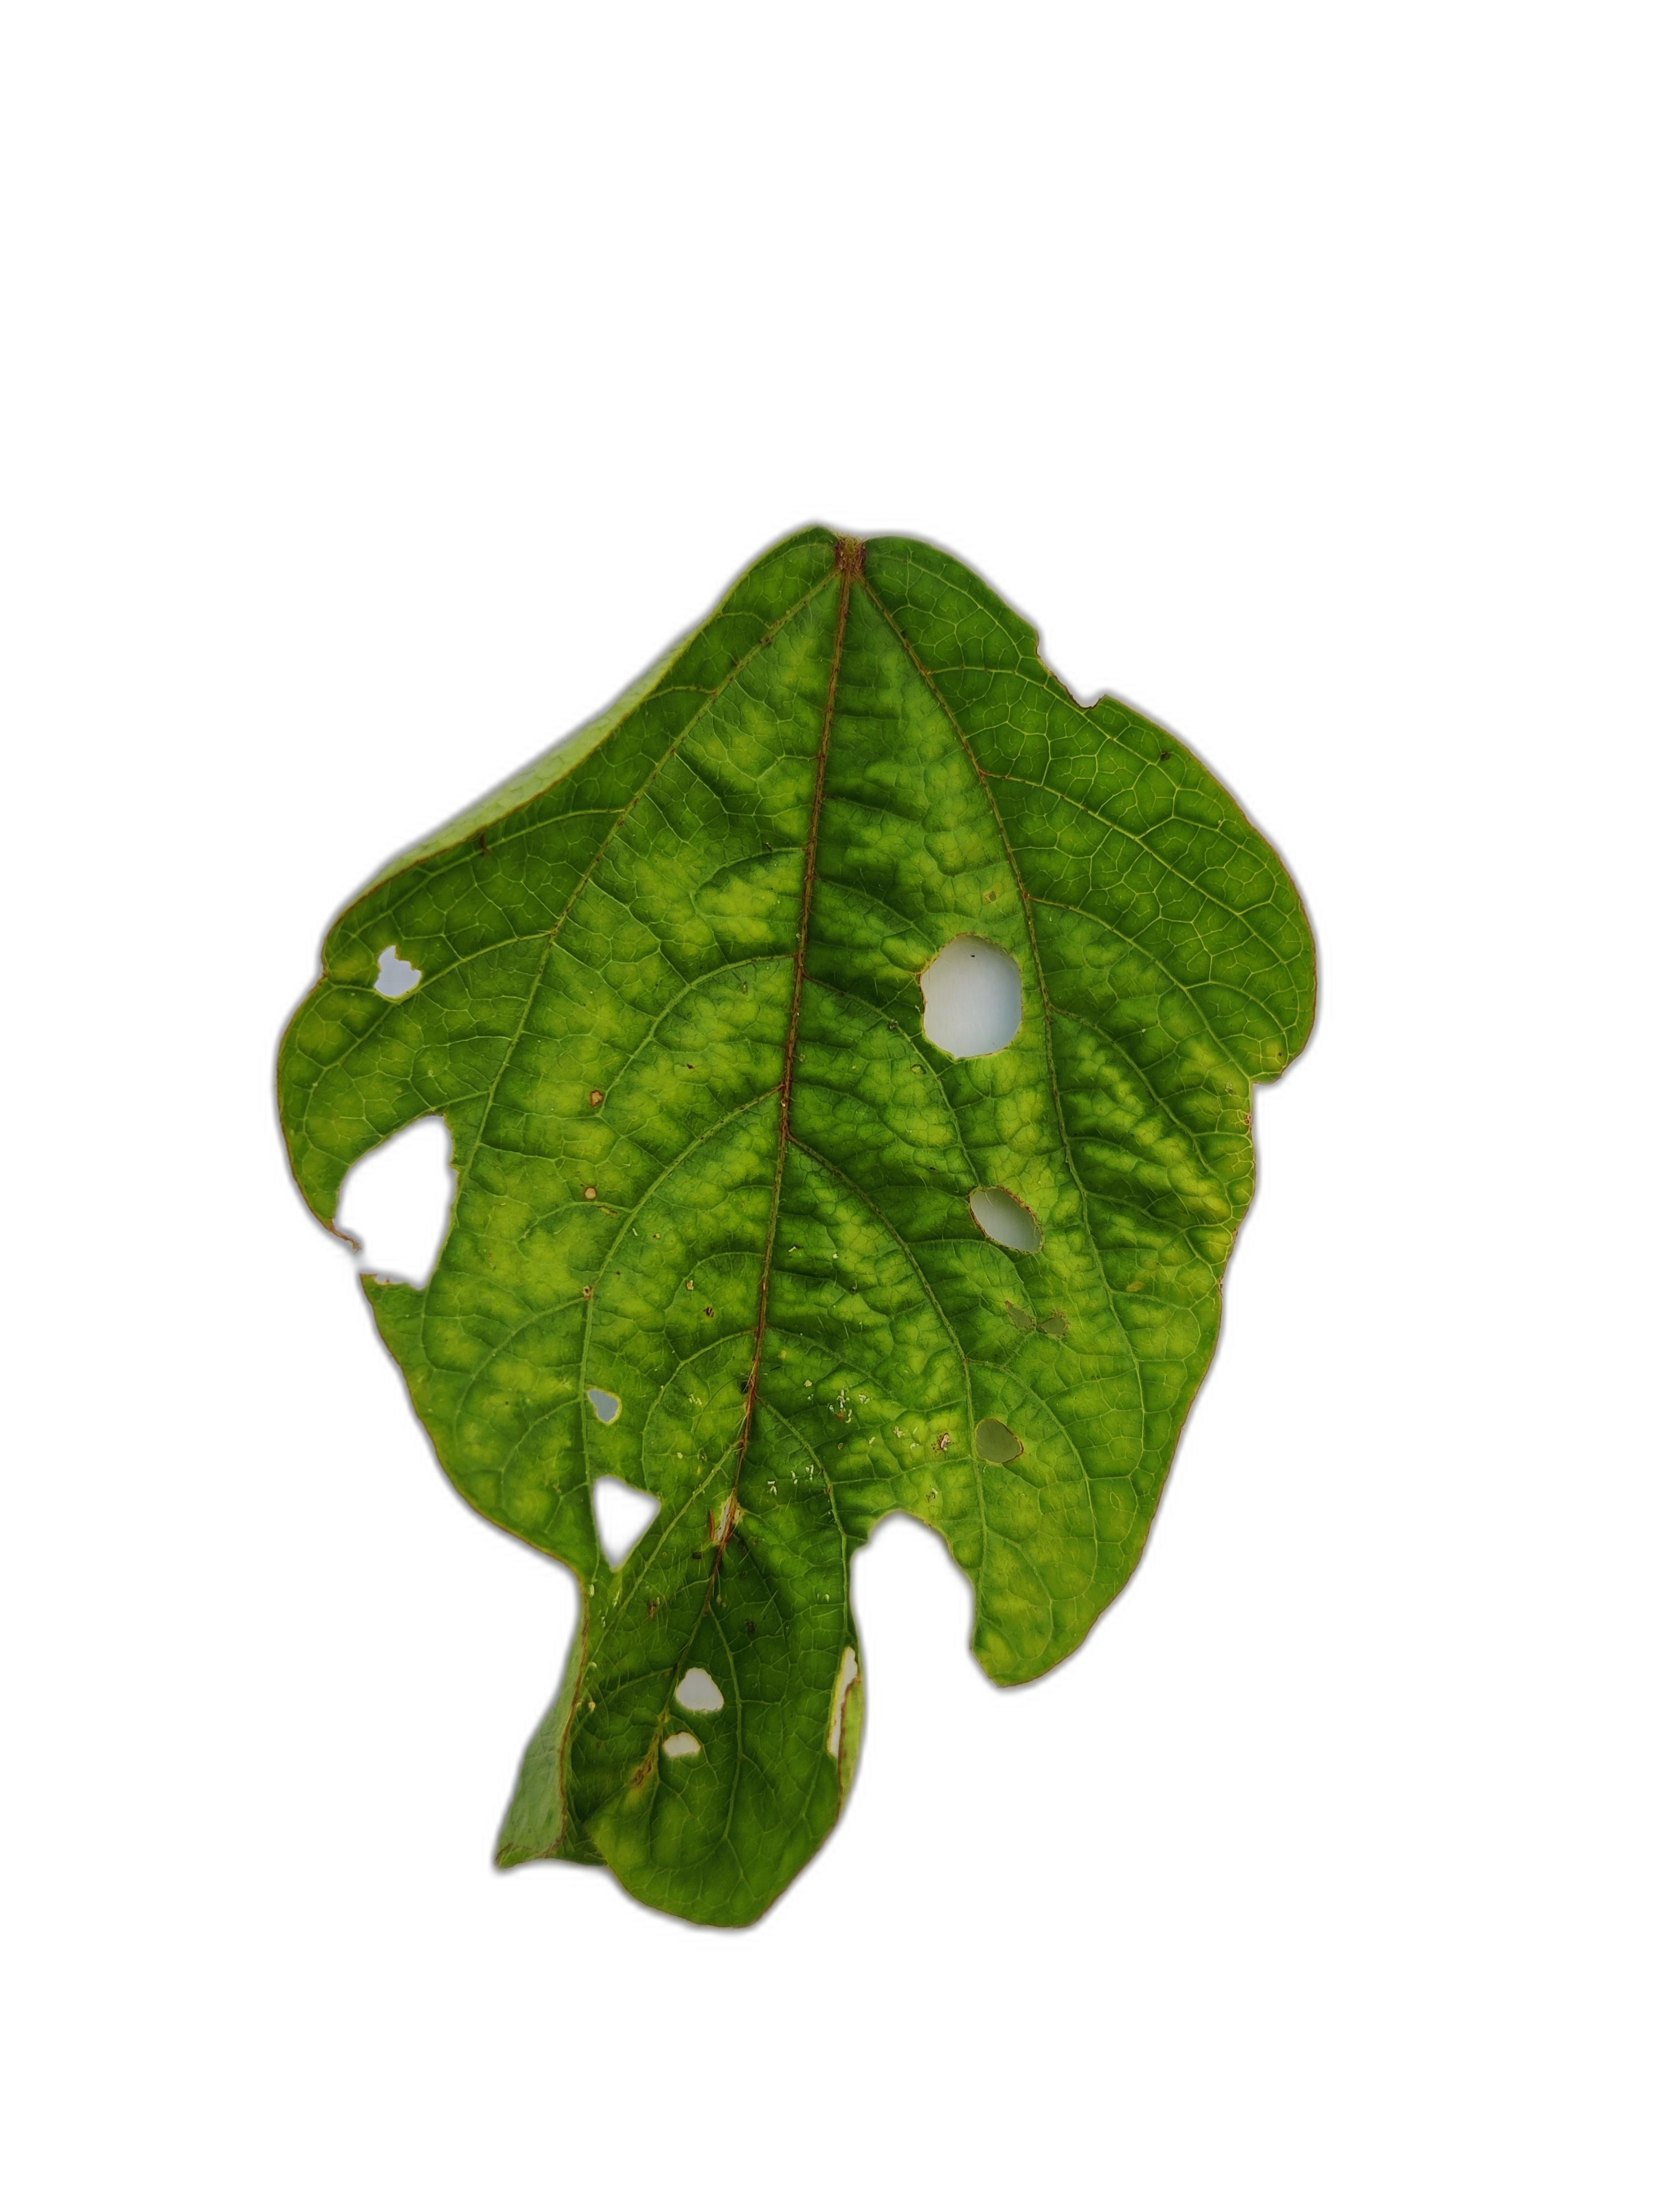
Label: Leaf Crinkle